Thomas Maurice Rice

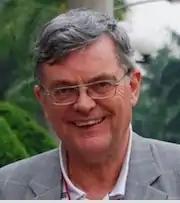

Thomas Maurice Rice (January 26, 1939 – July 18, 2024), known professionally as Maurice Rice, was an Irish theoretical physicist specializing in condensed matter physics.